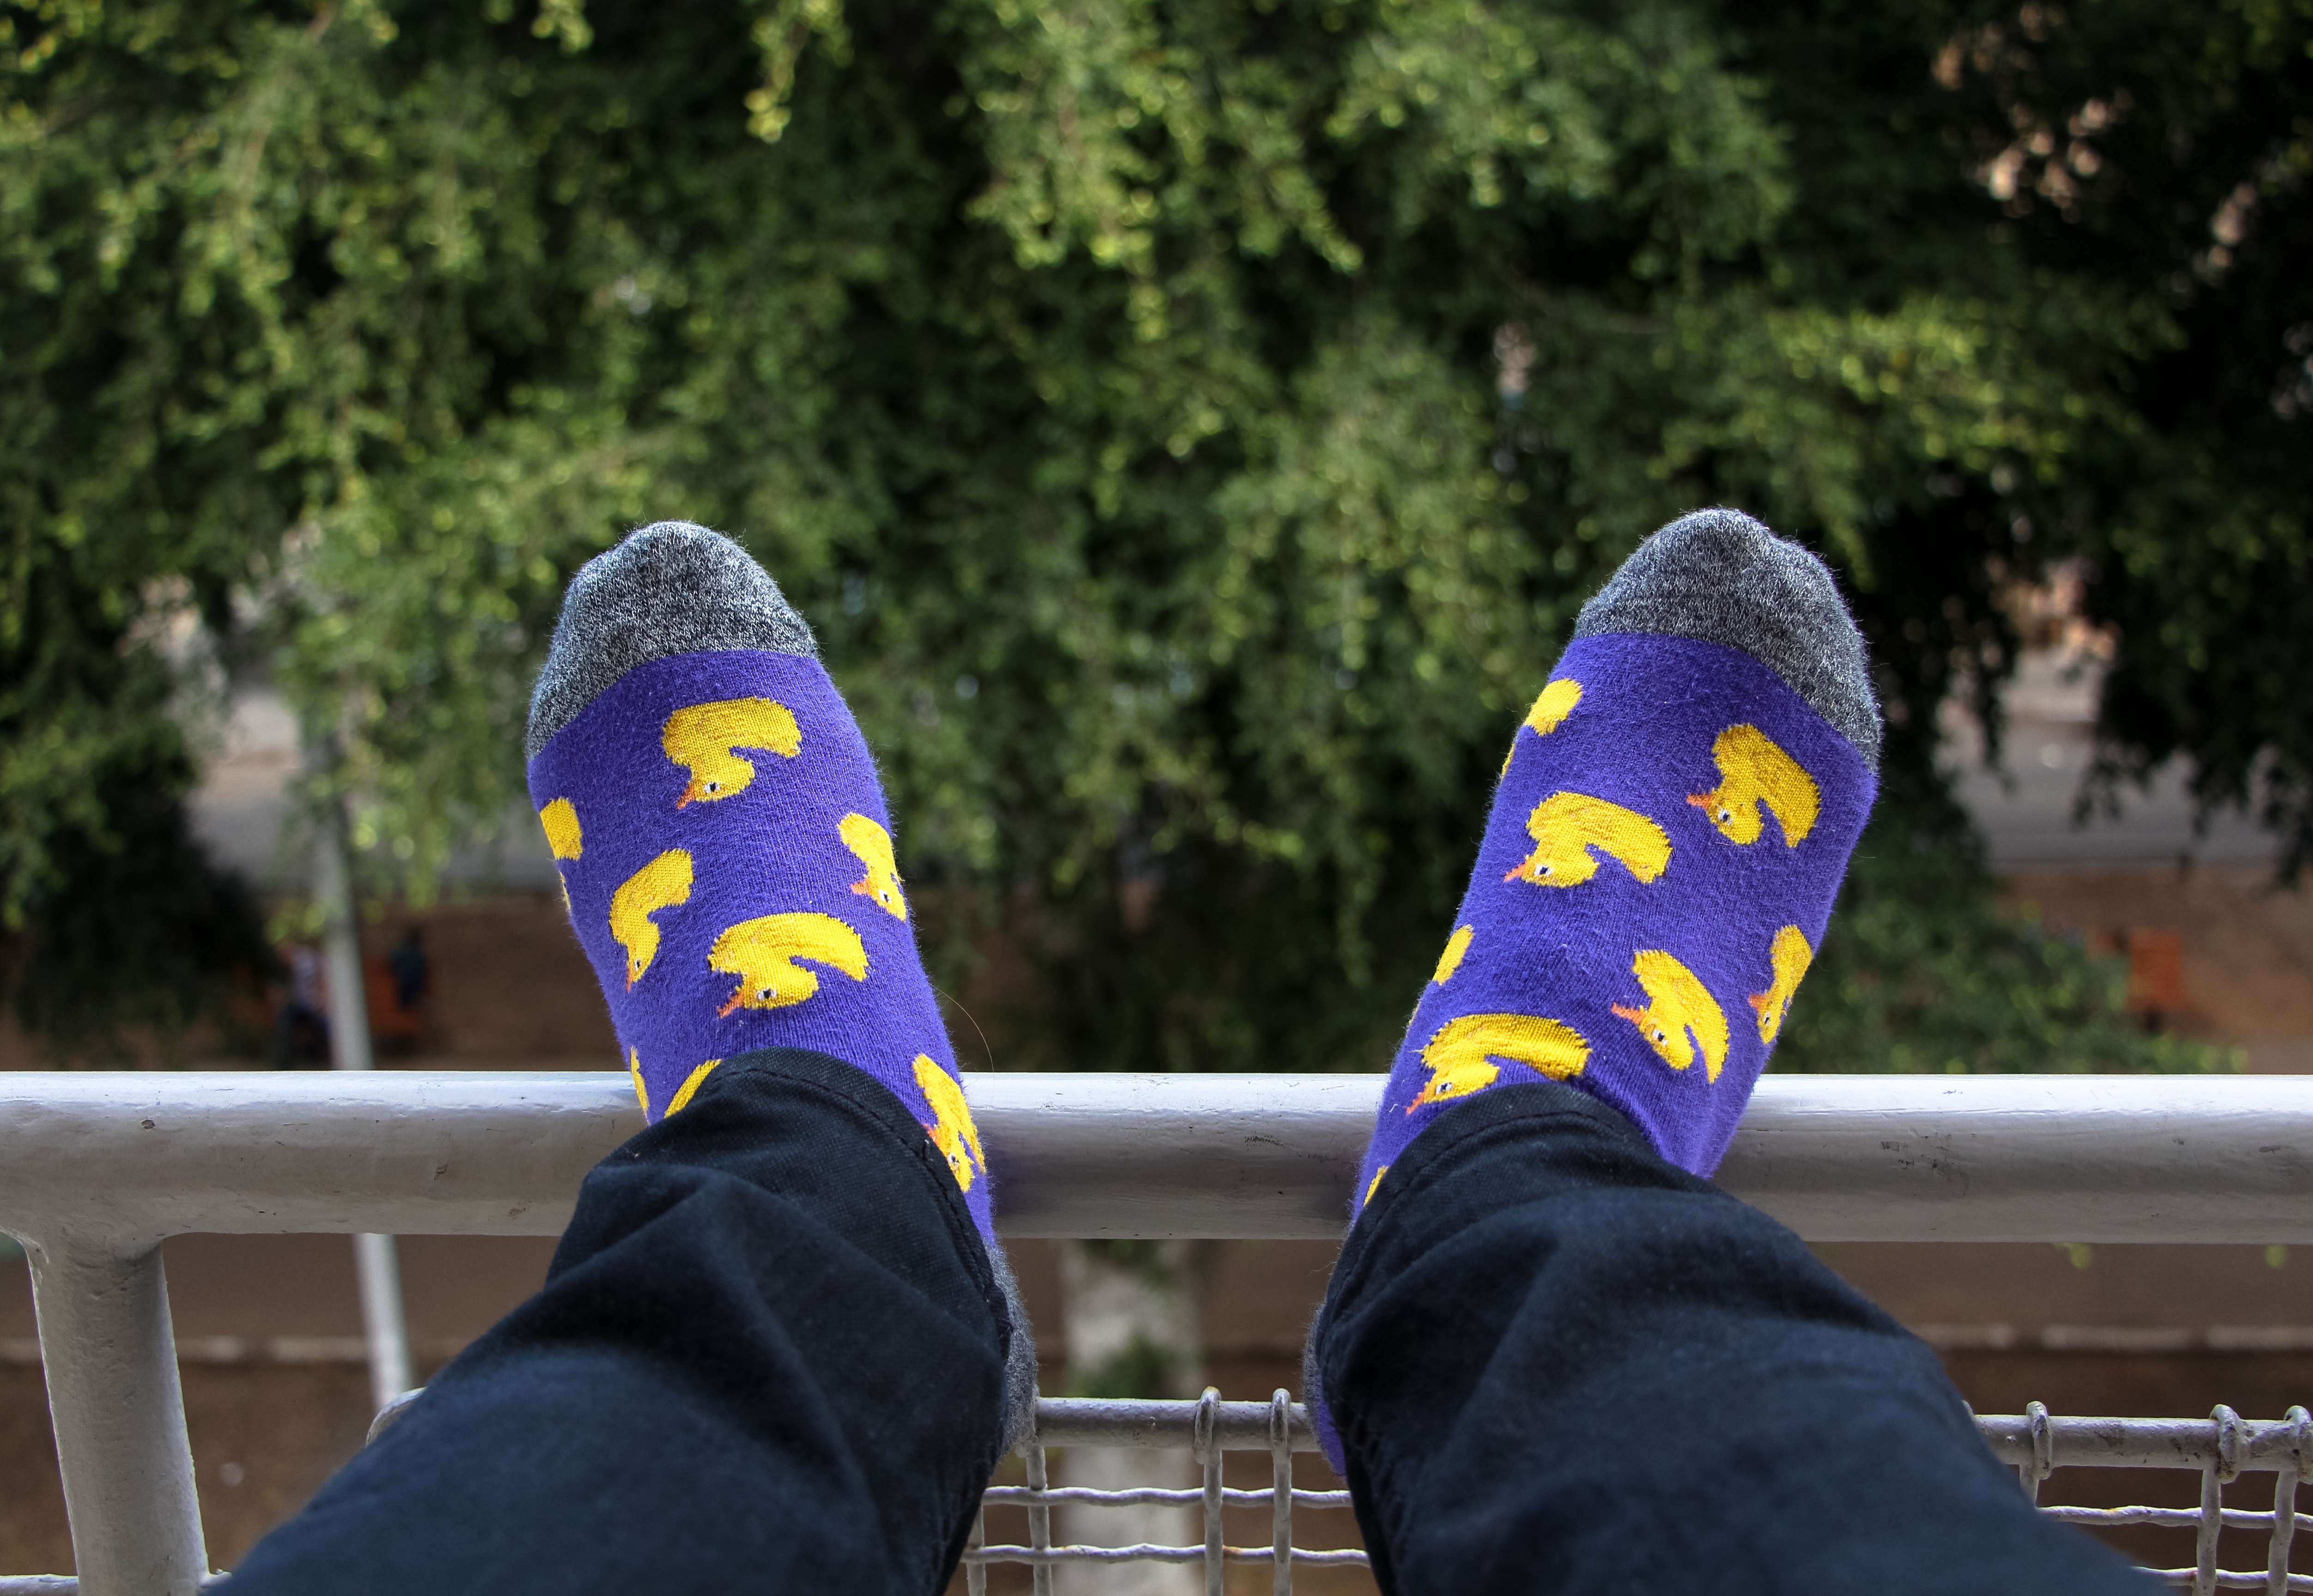
spring, color, blue, yellow, footwear